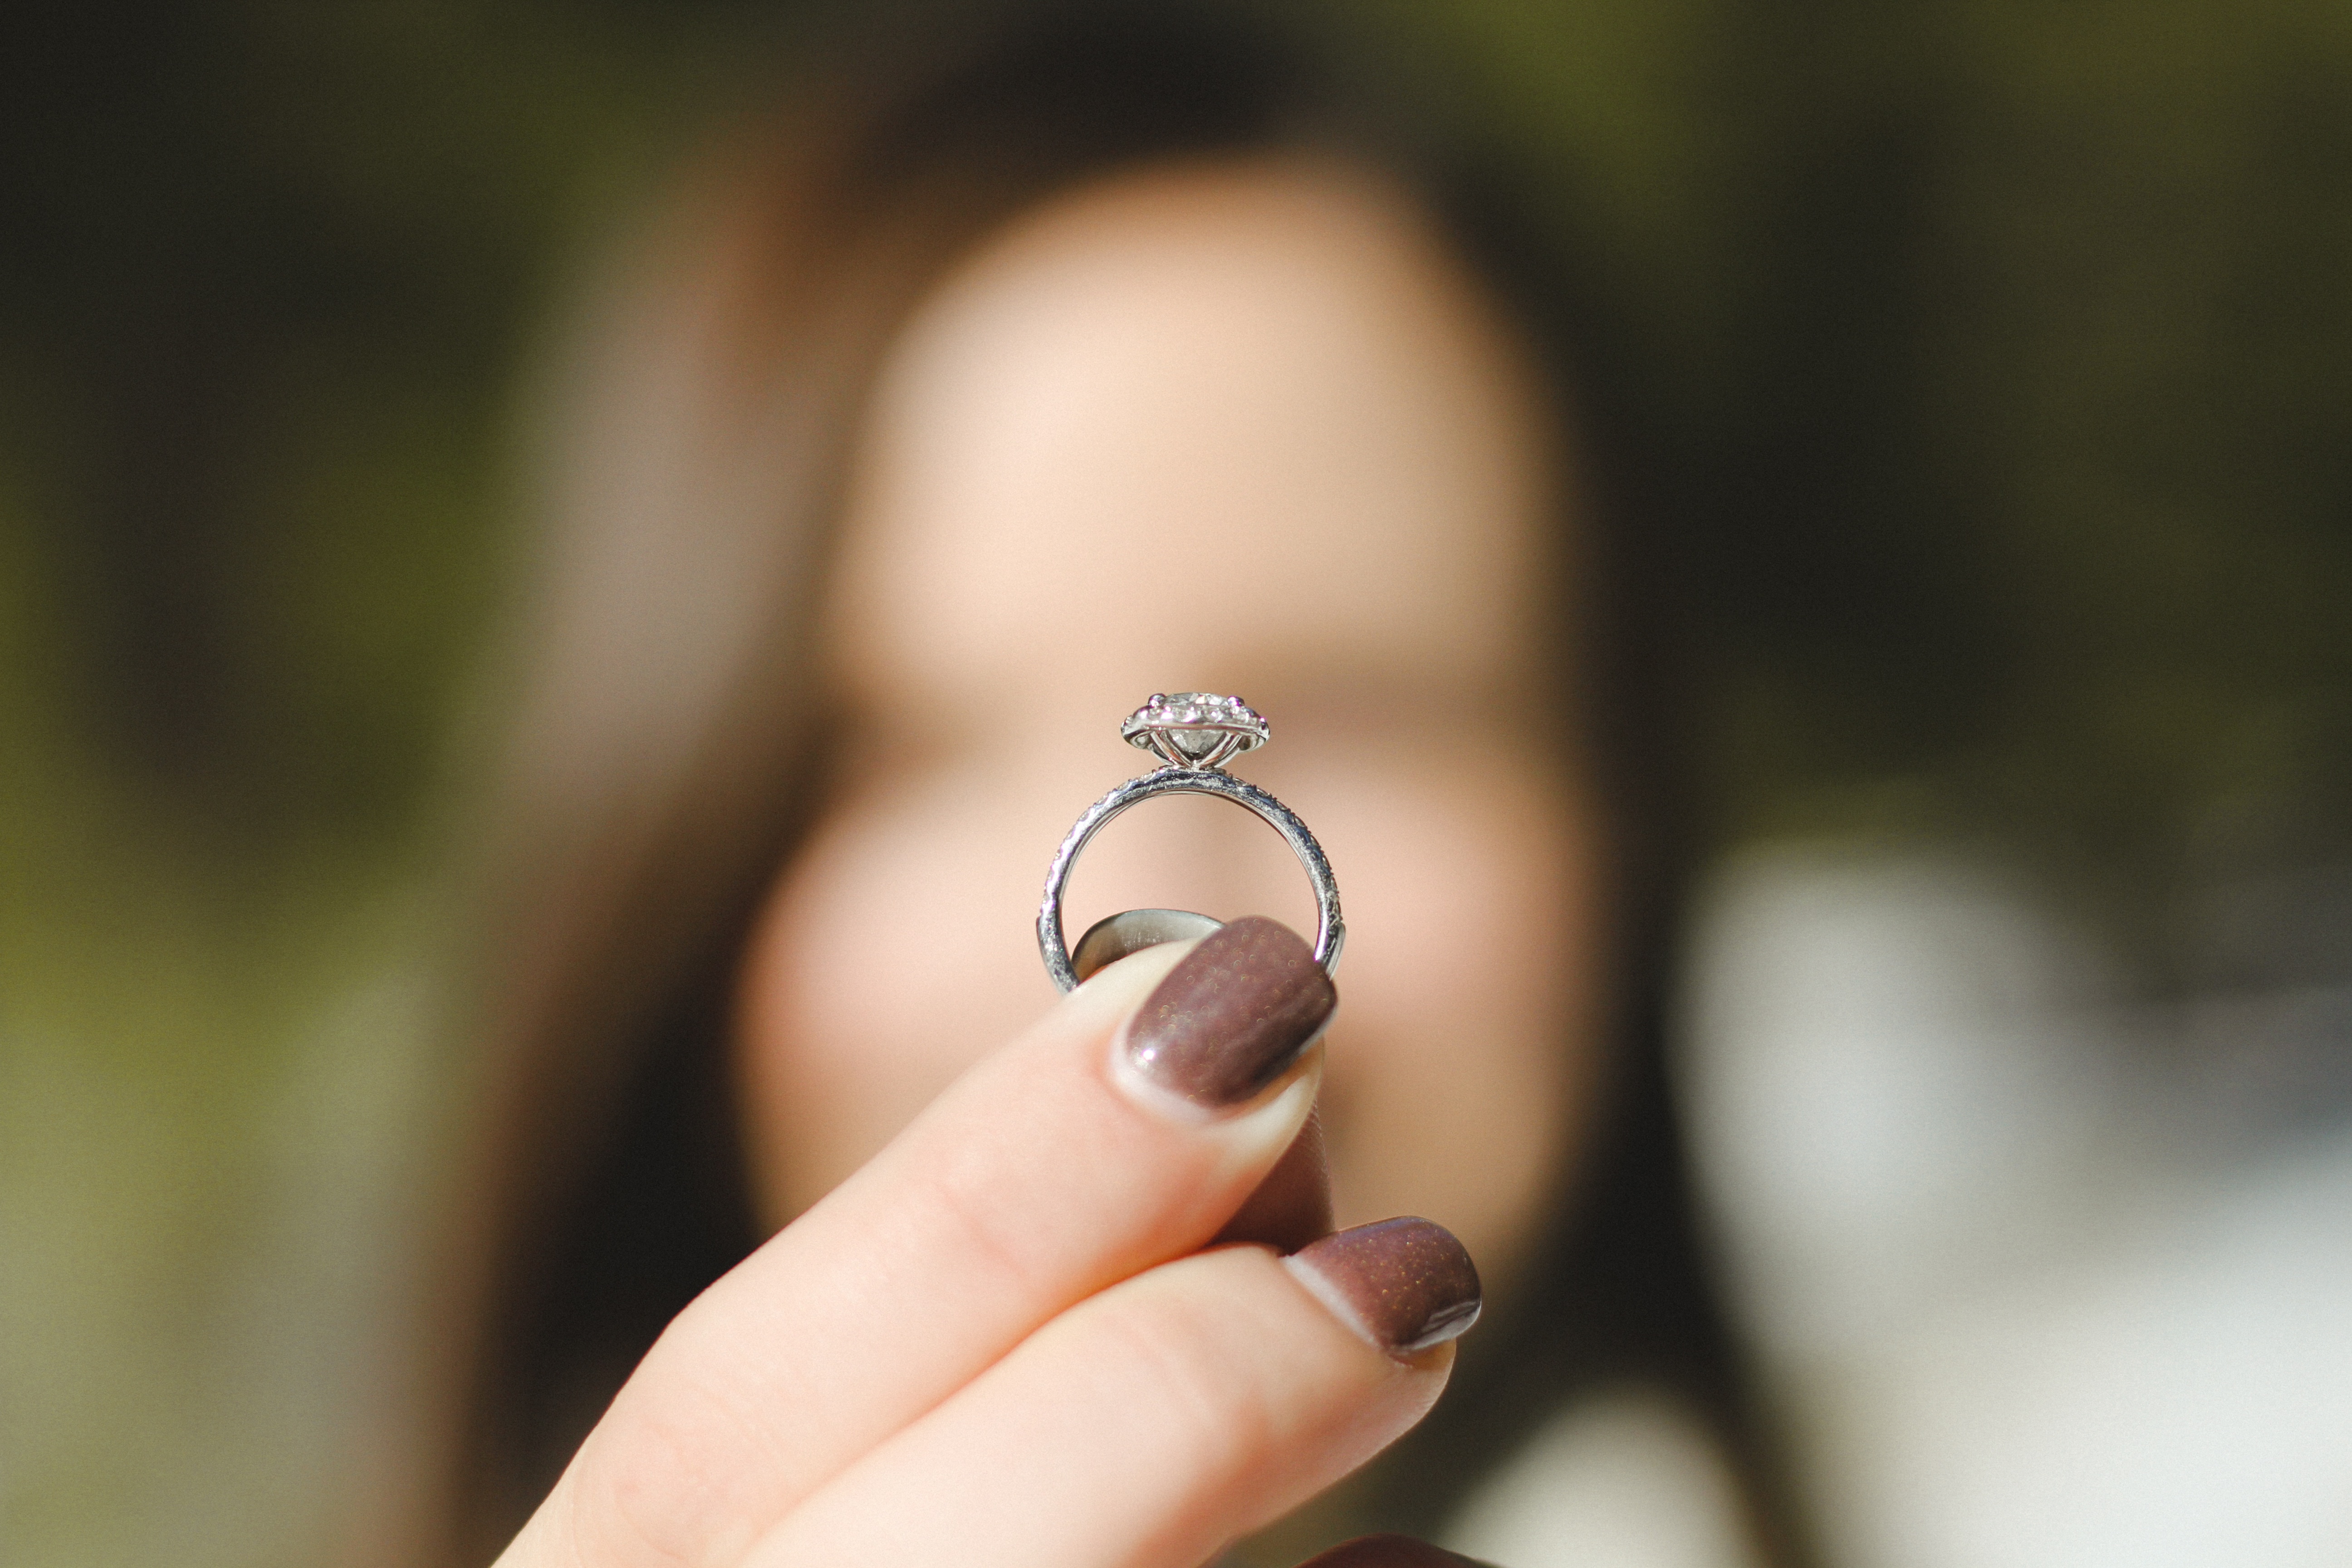
hand, woman, photography, ring, finger, ear, nail, engagement, wedding ring, close up, human body, jewellery, eye, earrings, beauty, organ, propose, macro photography, fashion accessory